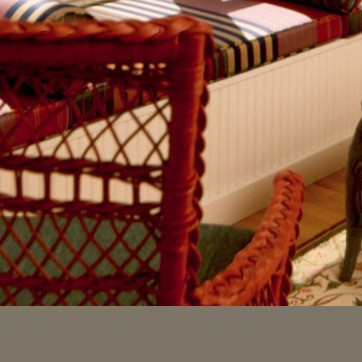
Material: other